Politics of Vermont

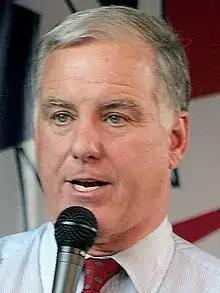
Governor Howard Dean (August 14, 1991 – January 9, 2003) – signed into law the Vermont civil unions and educational funding laws

In "Baker v. Vermont" (1999), the Vermont Supreme Court ruled that, under the Constitution of Vermont, the state must either allow same-sex marriage or provide a separate but equal institution for same-sex couples. The state legislature chose the second option by creating the institution of civil union. The 2000 bill was passed by the legislature and signed into law by Governor Howard Dean. It granted same-sex couples nearly all the rights and privileges of marriage. Passage of this law engendered a backlash against this and other perceived changes to Vermont culture, which became manifest in the Take Back Vermont movement in the same year.